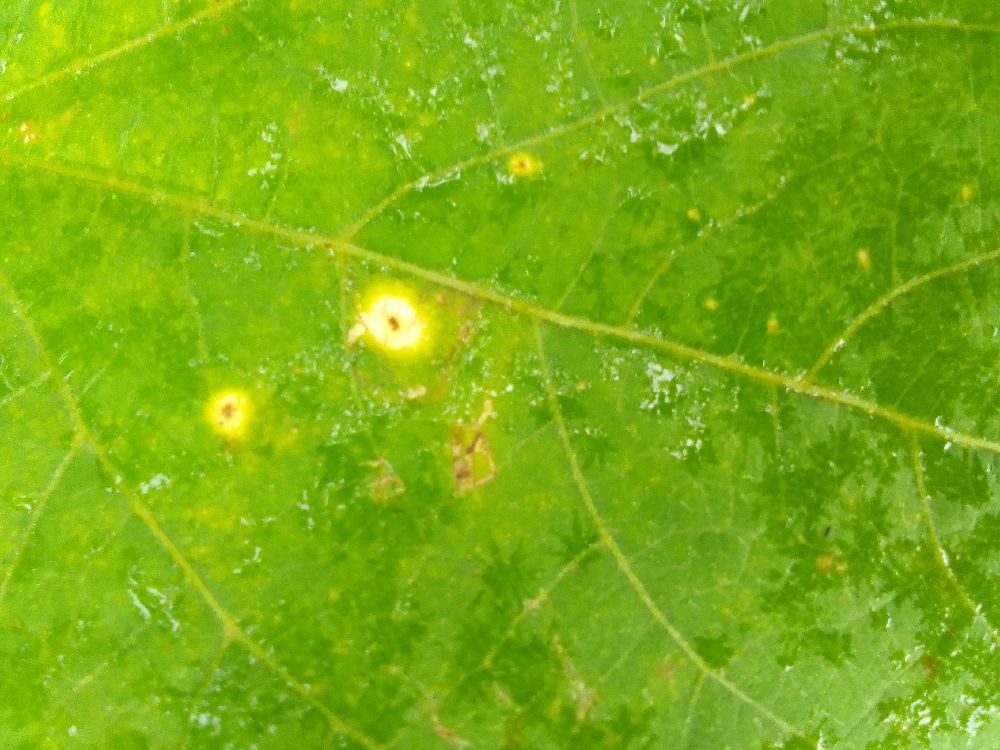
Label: rust